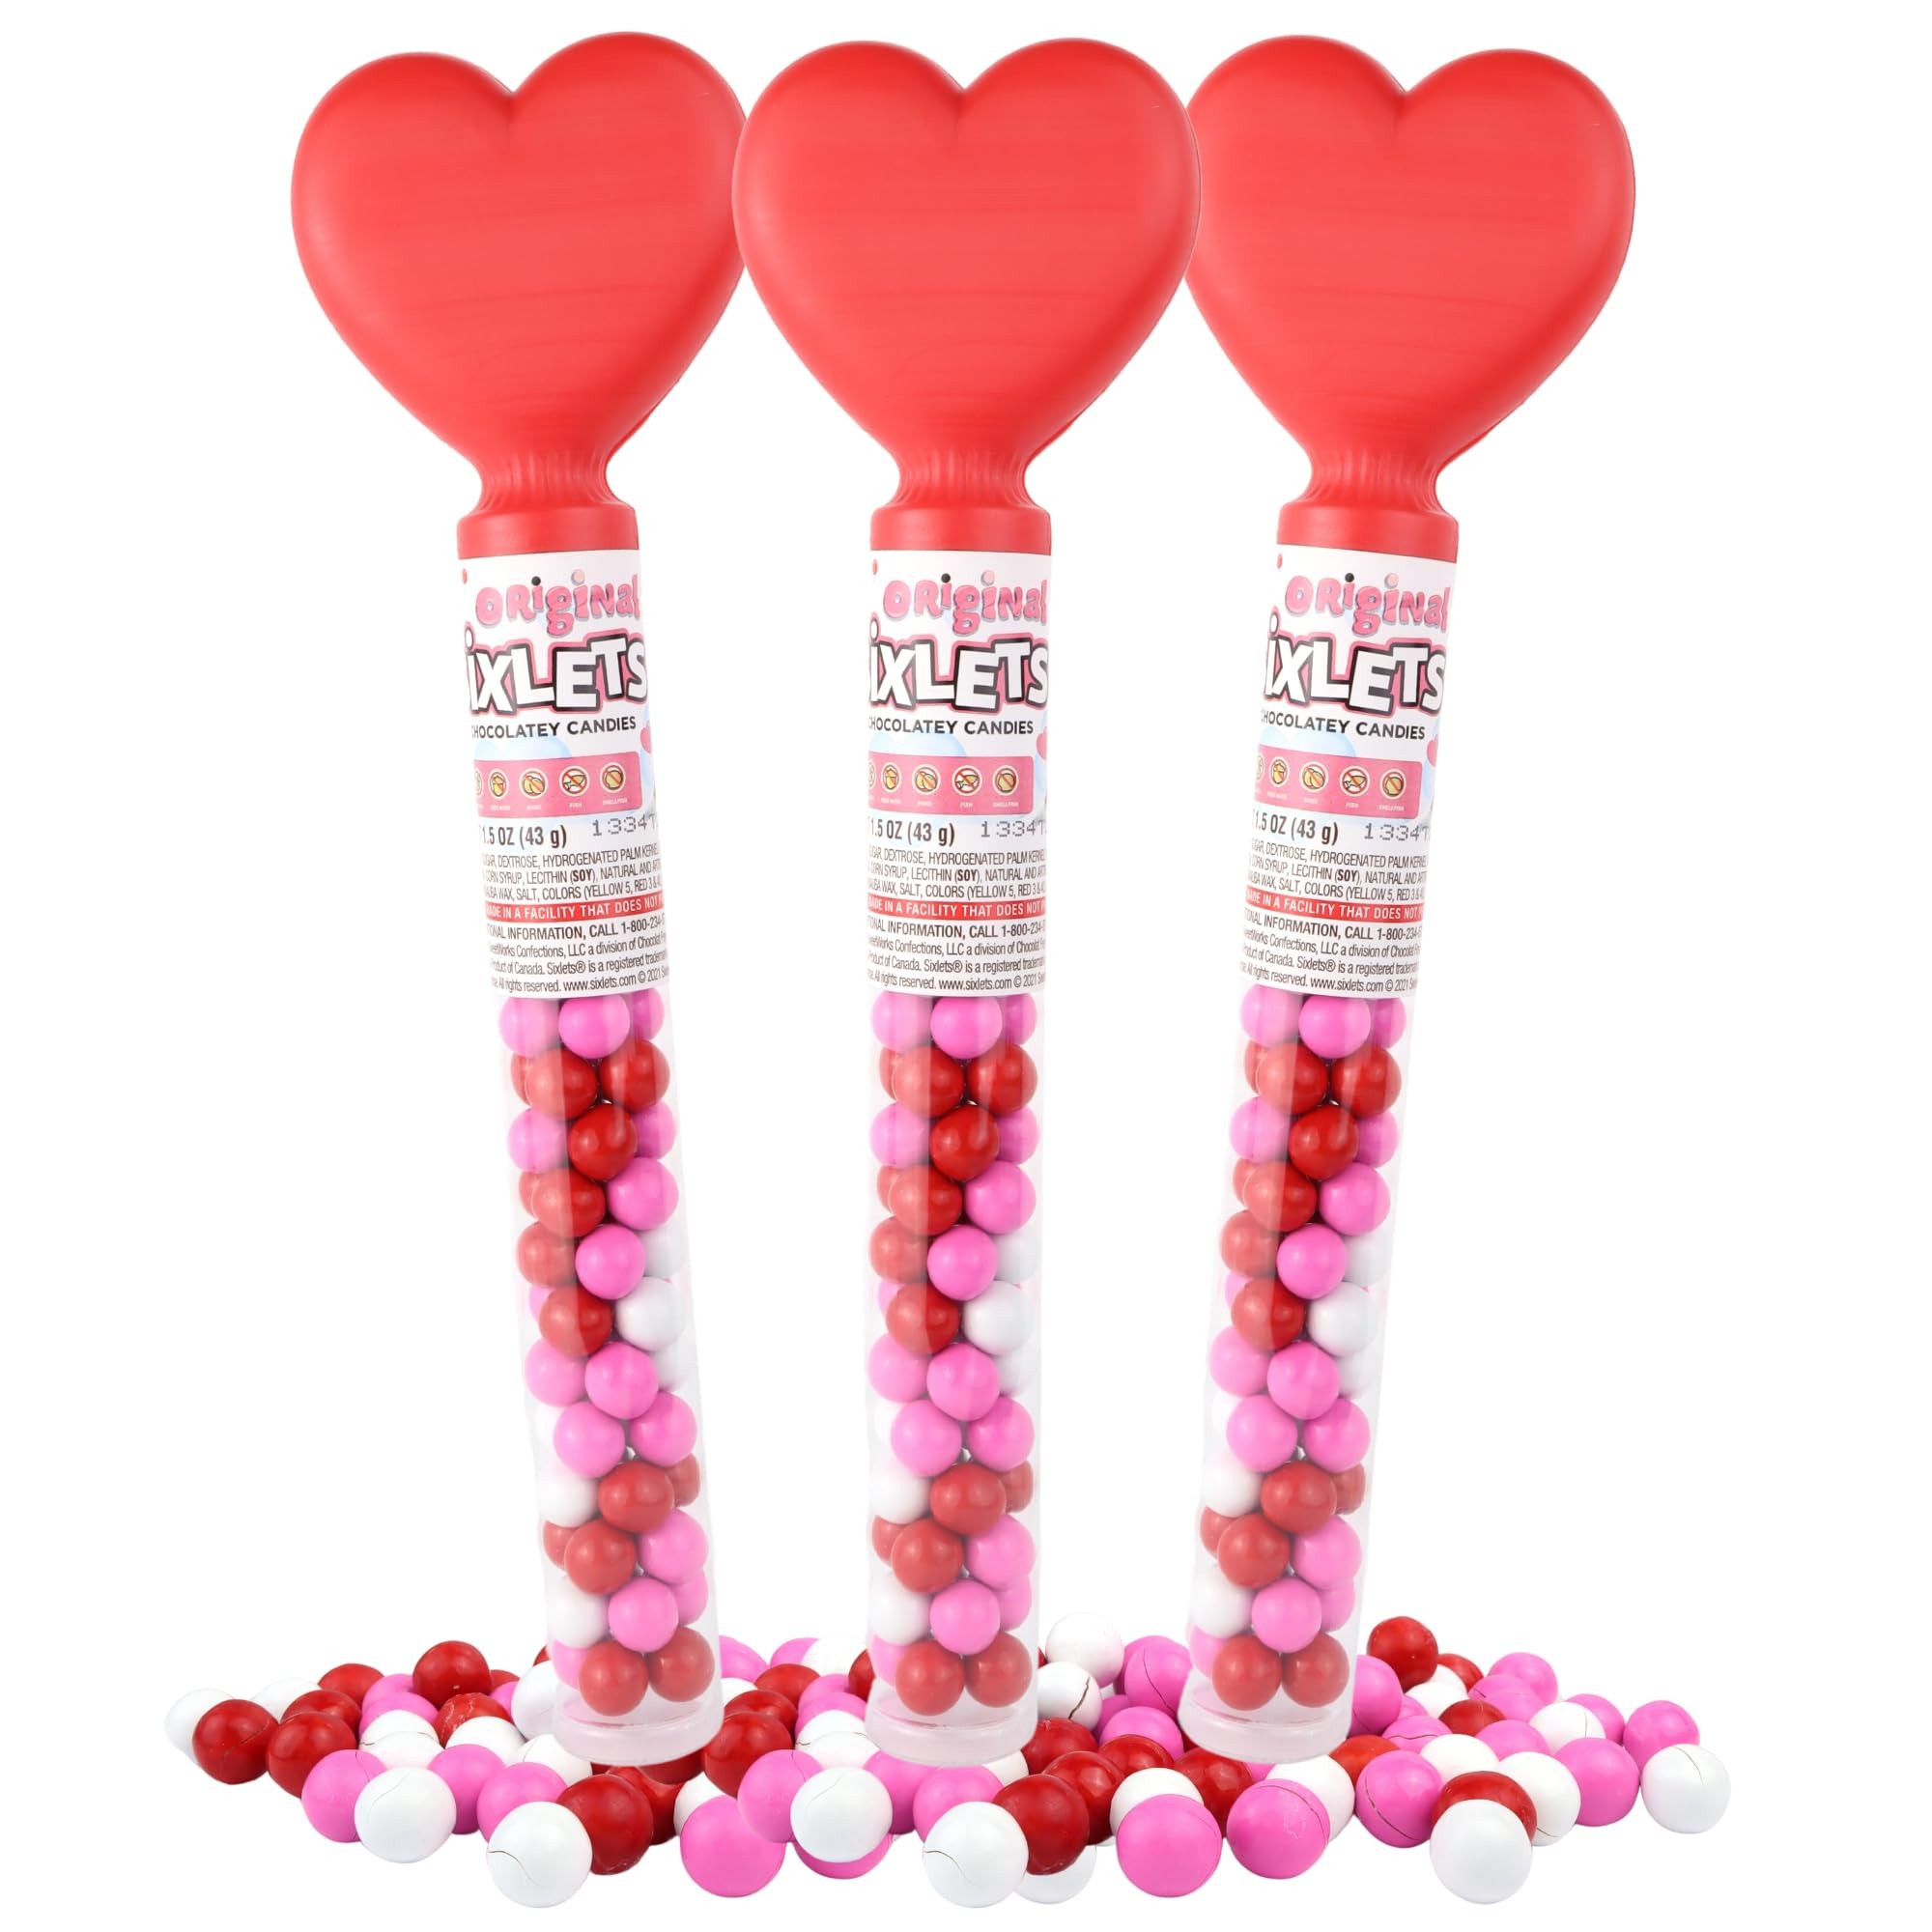
Item Name: Sixlets Candy Coated Chocolates, Plastic Heart Tubes for Anniversaries and Gift Baskets,3 Pack (Heart Tubes)
Bullet Point: Gift Bundle: This package includes three heart-shaped plastic tubes filled with candy-coated chocolates, each weighing 1.5 ounces, making it the perfect gift for your loved one.
Product Description: The Gift Bundle is a delightful expression of affection, featuring three candy-coated chocolate-filled heart-shaped plastic tubes, each offering a delectable treat that combines the rich taste of chocolate with a fun, crunchy exterior. Accompanied by a vibrant swirl sticker, this gift is a playful and sweet way to celebrate the season of love. The tubes are not only a yummy treat but also a charming keepsake. Perfectly sized at 1.5 ounces each, they make for an ideal gift, bringing joy and sweetness to your significant other, friends, or anyone you want to show a little extra love to.
Value: 3.0
Unit: Count

Price: 10.99